Proclamation of Indonesian Independence

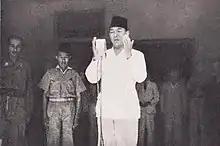
Sukarno praying before proclaiming the independence of Indonesia

The original plan was for the proclamation to be read in public before a crowd at the square in the center of Jakarta, now Merdeka Square. However, Japanese authorities, fearing disorder, deployed soldiers to the area, and so the proclamation ceremony was moved to Sukarno's house at 56 Jalan Pegangsaan Timur at 10 am Japan Standard Time, which was in use during the occupation.